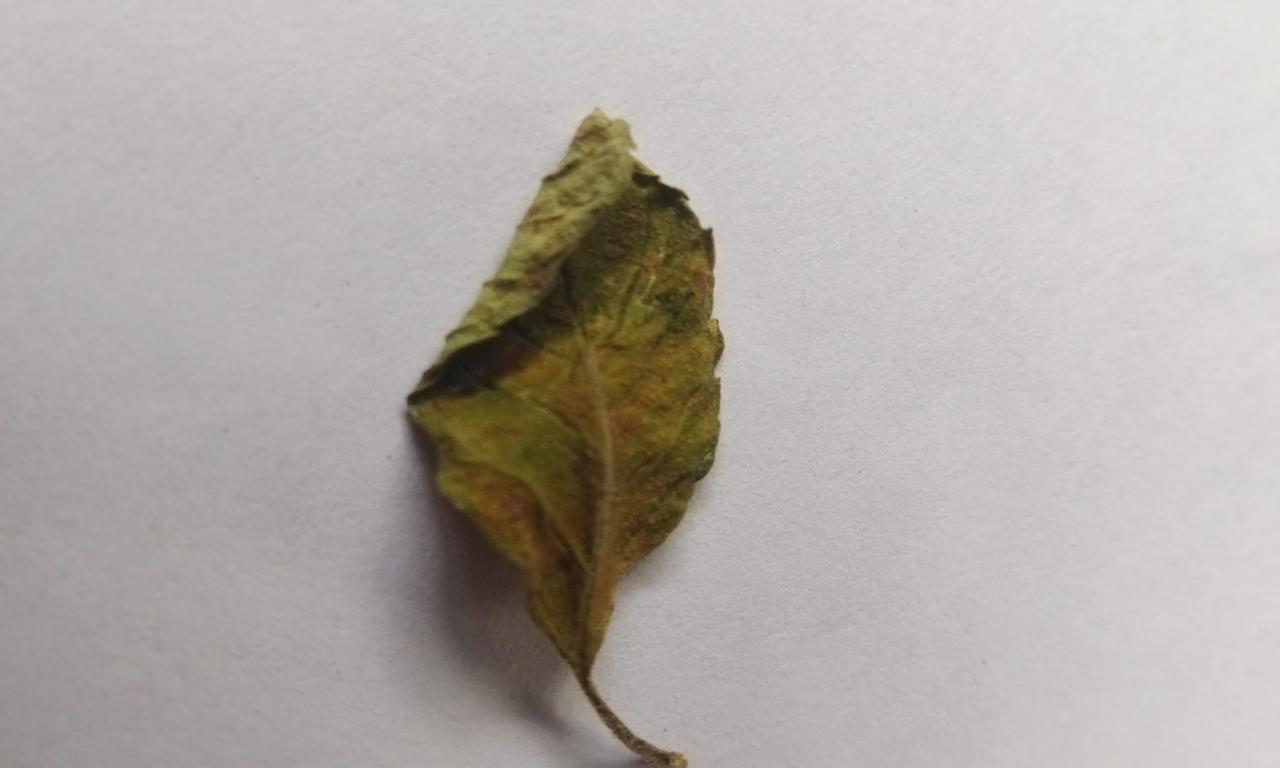
Label: Dried